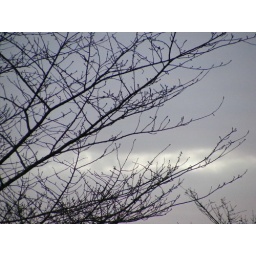
Early morning clouds glint against the gray skt while the bare limbs of a tree spear upward toward the heavens.